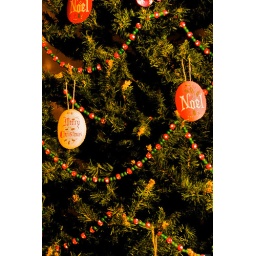
December is the month of Christmas and the tree is up in the house